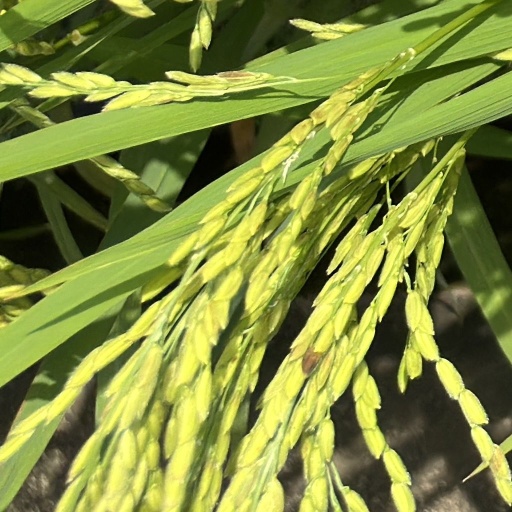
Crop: rice